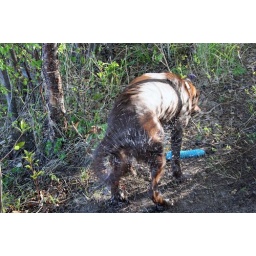
taking the dog for a swim in kings lake